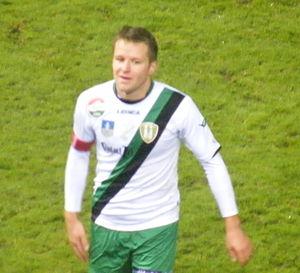
Péter Tóth est un footballeur hongrois né le 25 juin 1977 à Szombathely.